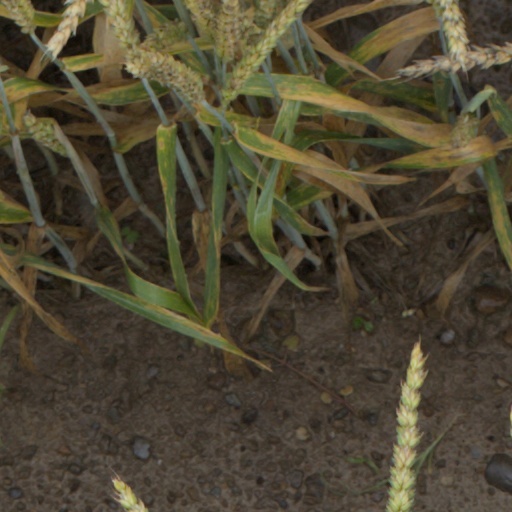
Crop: wheat